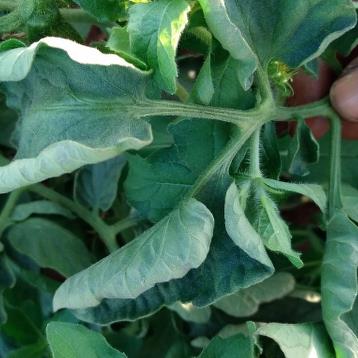
Crop: Tomato
Condition: virosis-d